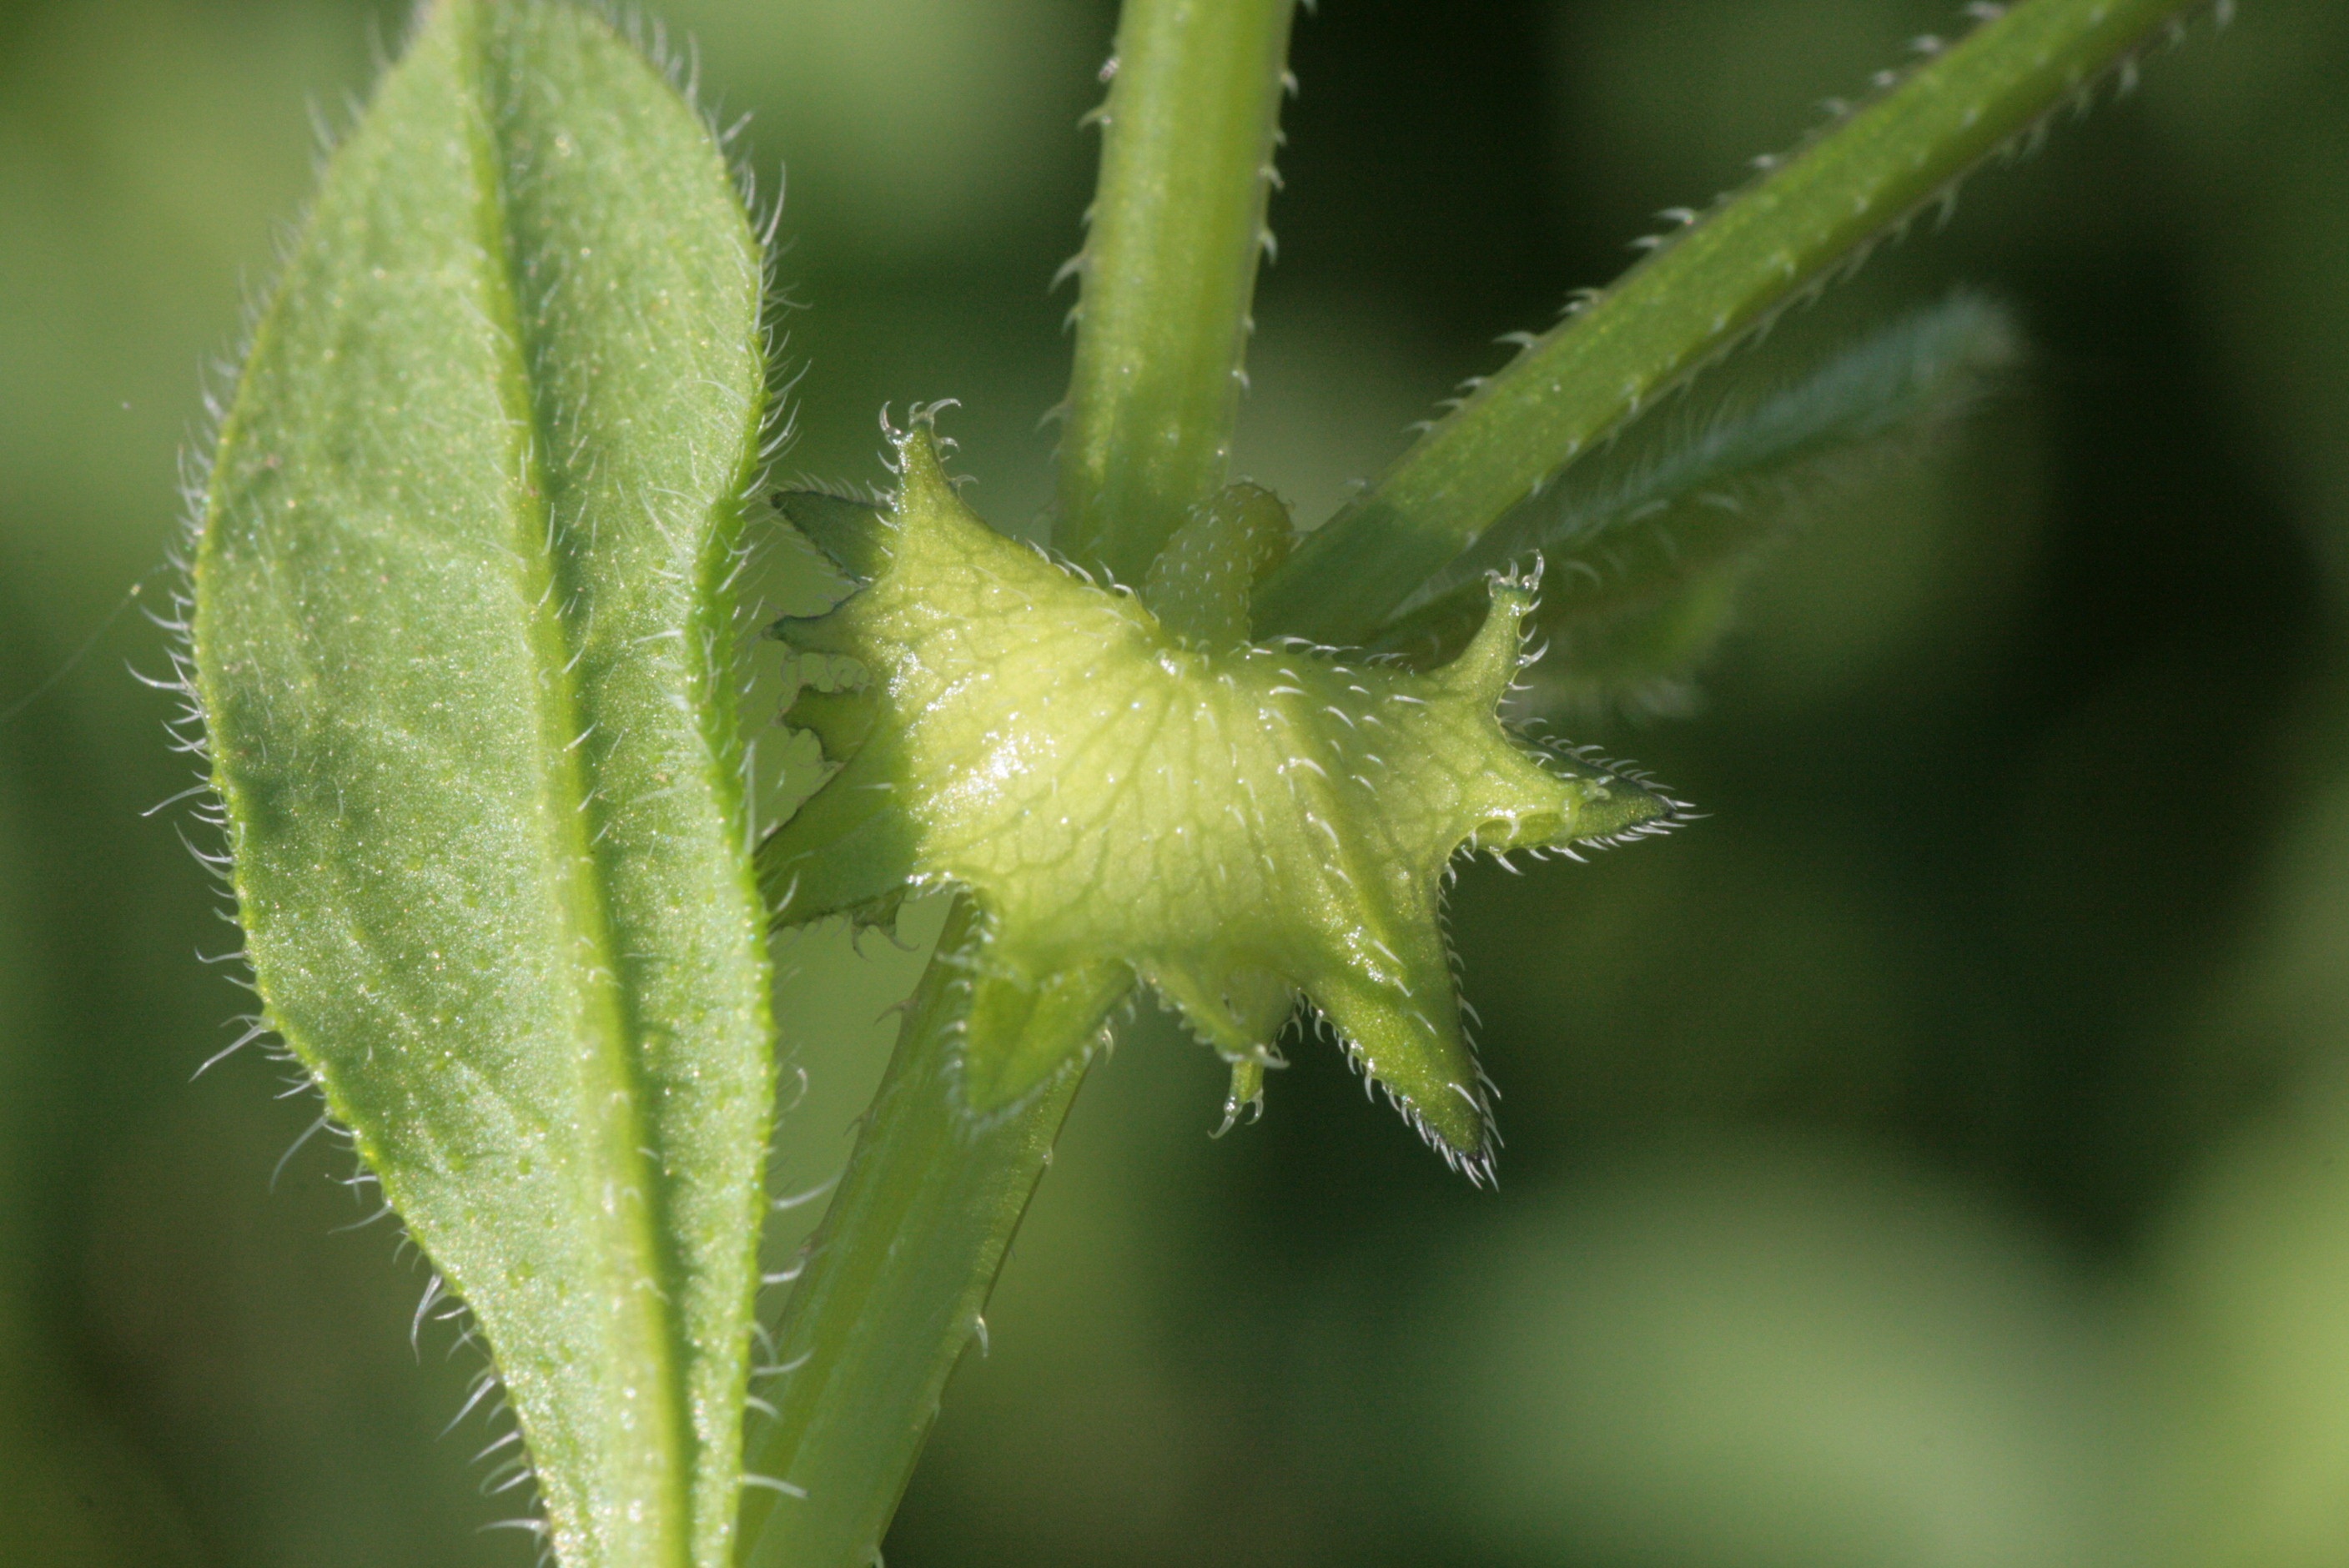
nature, grass, plant, photography, leaf, flower, food, green, produce, botany, flora, wildflower, close up, german, bud, boraginaceae, macro photography, flowering plant, daisy family, grass family, plant stem, land plant, thorns spines and prickles, asperugo, procumbens, madwort